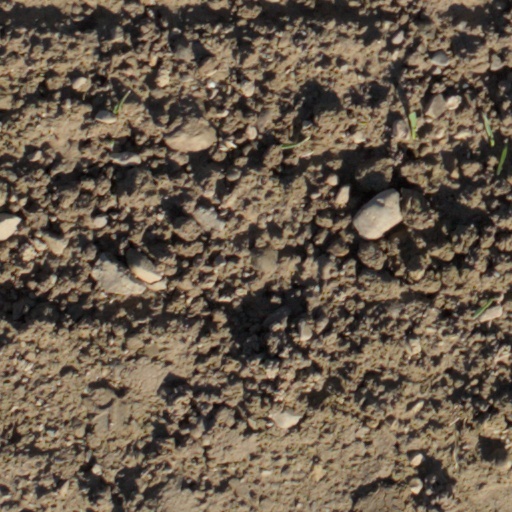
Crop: wheat